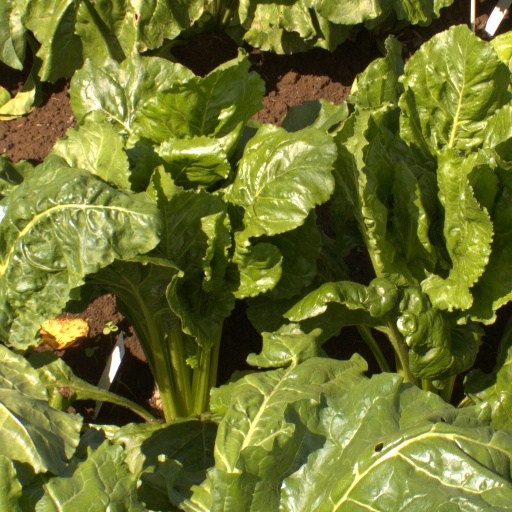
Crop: sugar beet